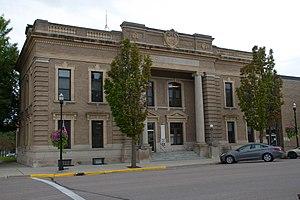
Le comté de McLeod, en anglais : McLeod County, est situé dans l’État du Minnesota, aux États-Unis. Il comptait 34 898 habitants en 2000. Son siège est Glencoe.